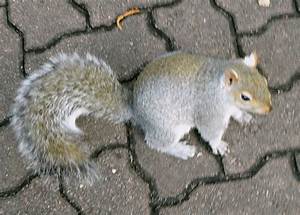
Label: scoiattolo